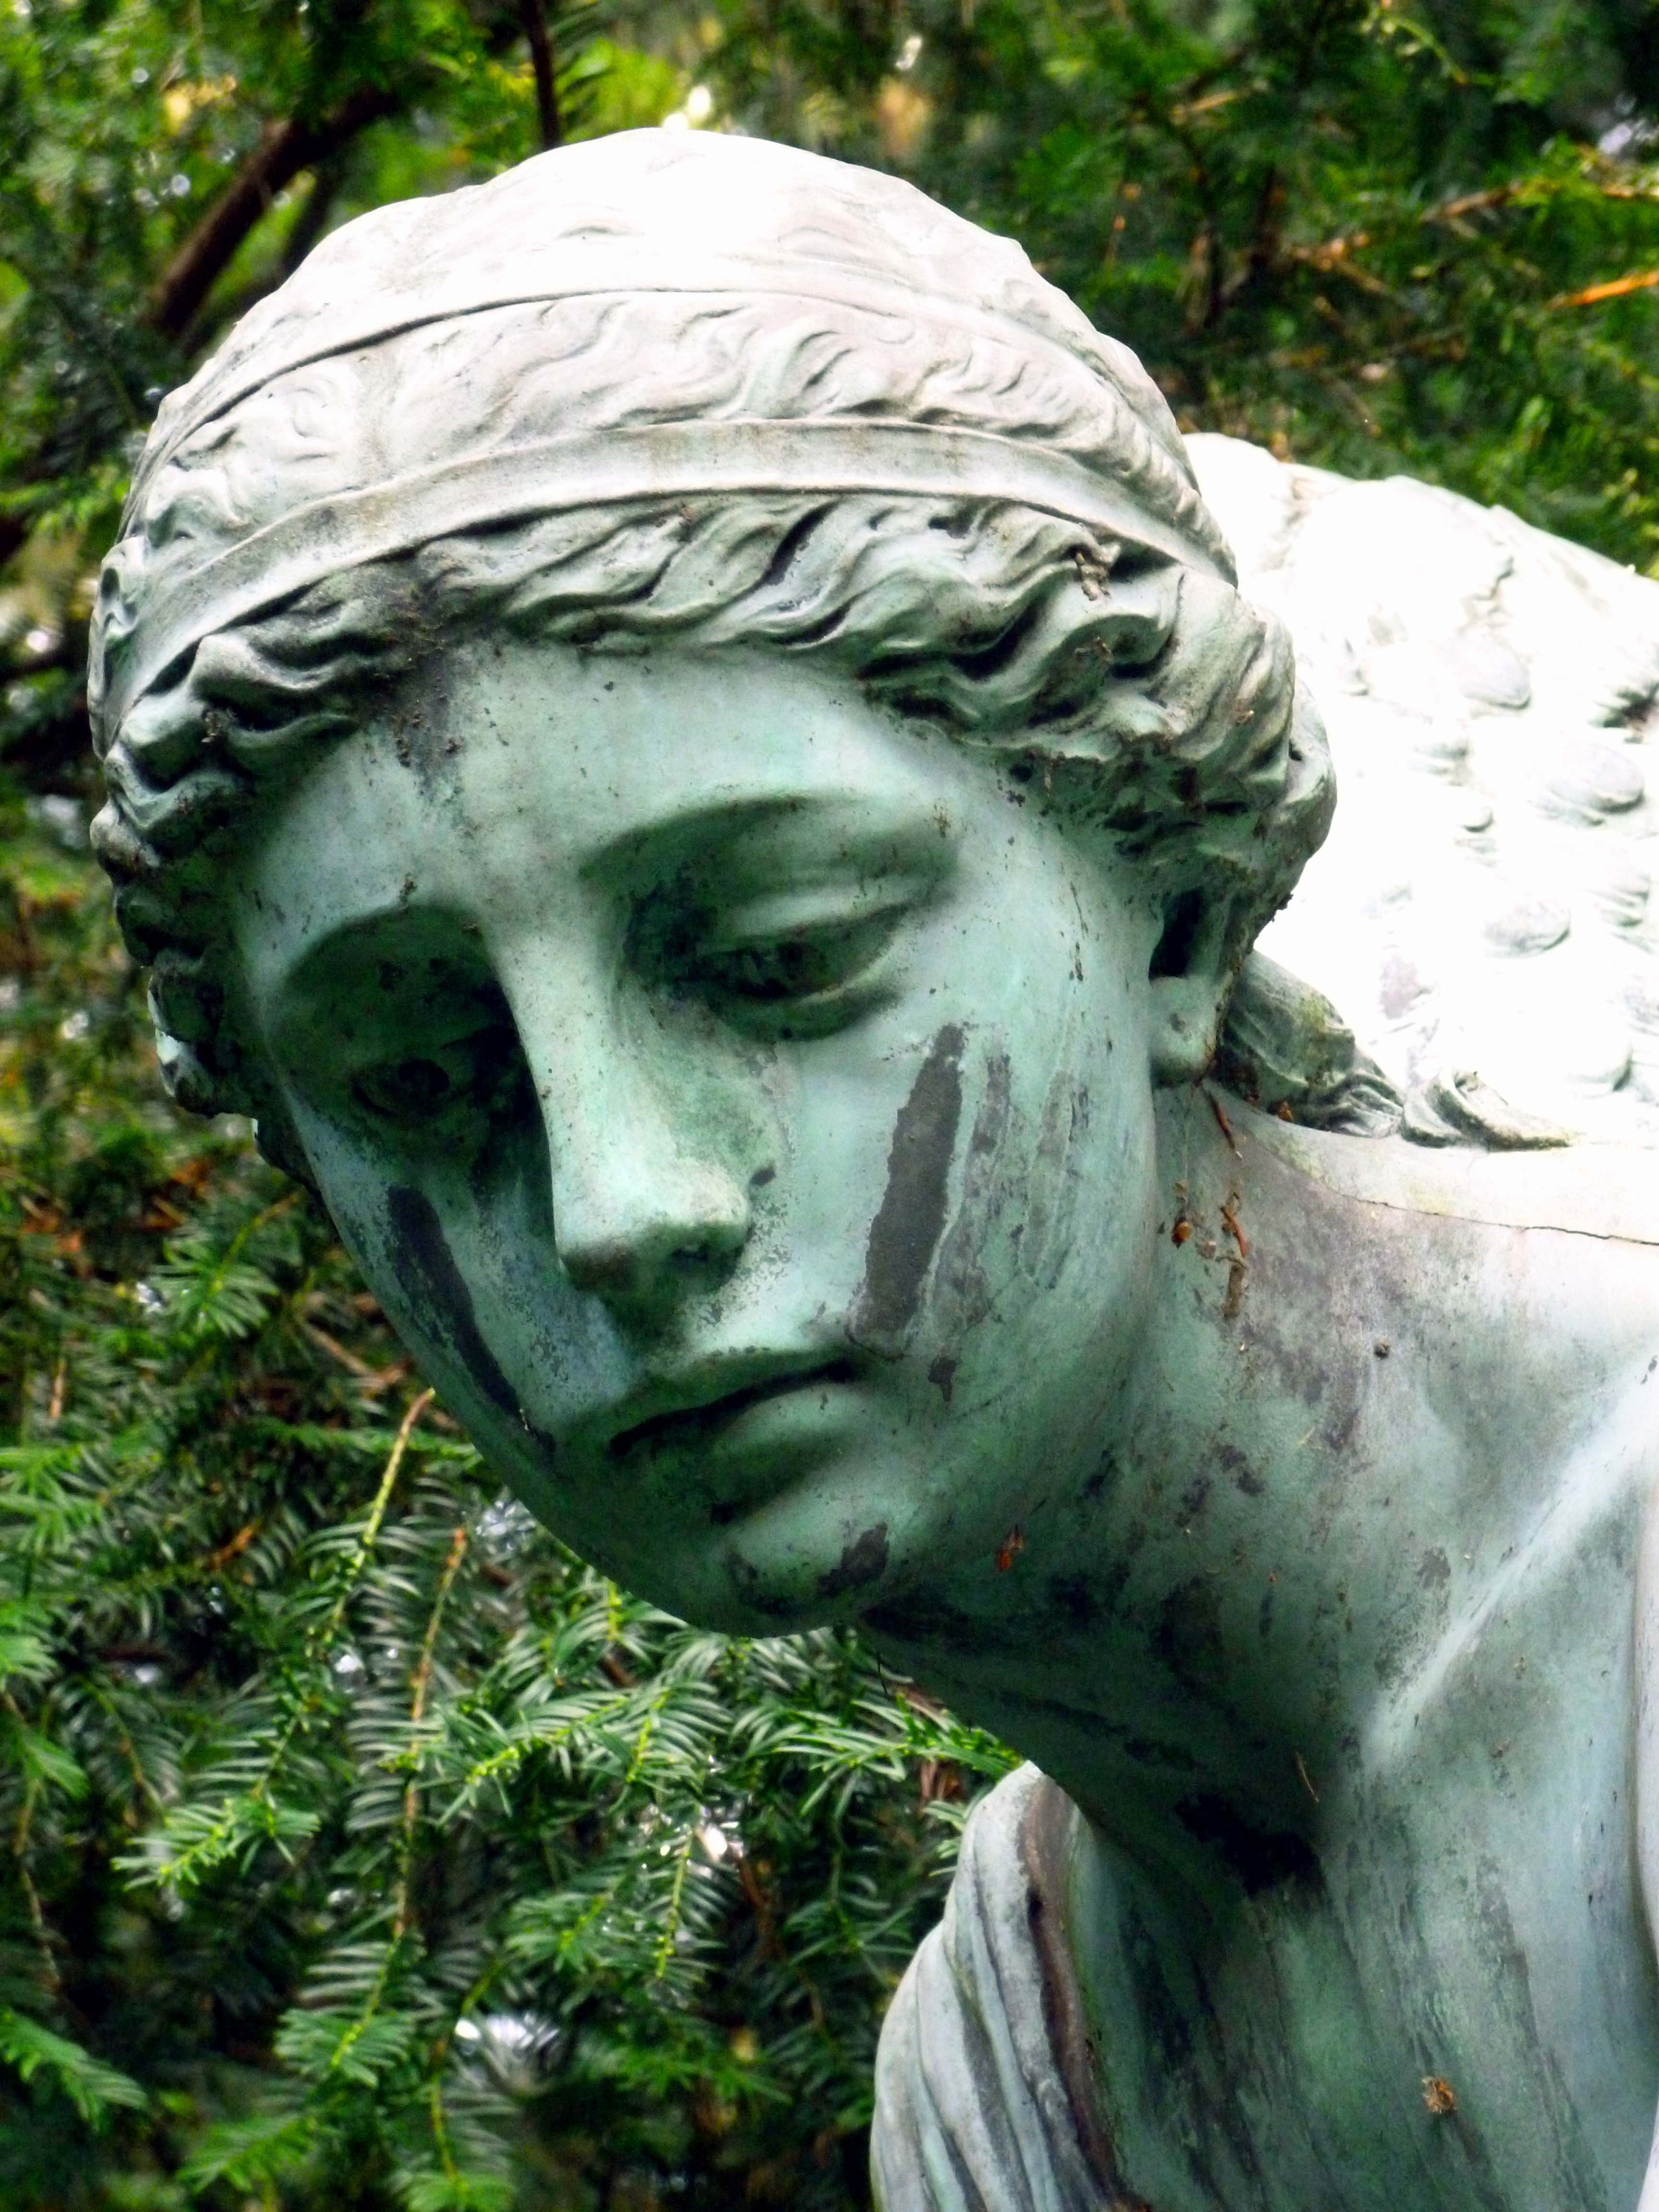
sweet, old, stone, monument, female, statue, green, symbol, religion, cemetery, christian, death, artwork, face, sculpture, angel, art, transience, faith, head, beautiful, carving, mood, divine, tomb figure, angel figure, mourning, girly, angel face, nonbuilding structure, looking tenderly, sky beings nature